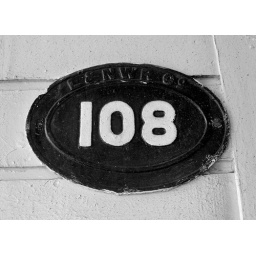
London &amp;amp; North Western Railway bridge plate in situ on the station footbridge at Llandudno Junction. 31st March 2008.